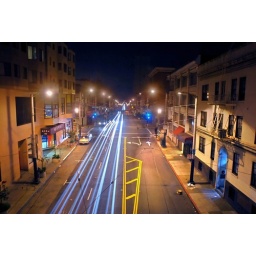
over the stockton street tunnel - nob hill / chinatown, san francisco, california